Tavastia Club

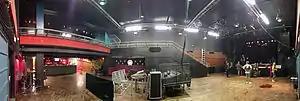
Panorama of Tavastia Club 2015.

The Tavastia Club is a popular rock music club in Helsinki, Finland. The house is owned by Hämäläis-Osakunta, one of the student nations at the University of Helsinki, but since 1991 the club has been operated by a private enterprise renting the house from the nation. It is located in central Helsinki Kamppi district on the street Urho Kekkosen katu. The capacity is 700 people.